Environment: real
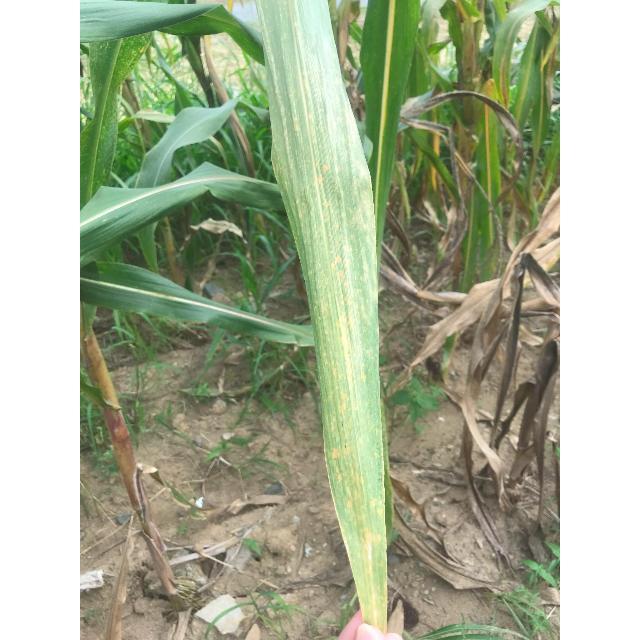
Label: nitrogen_deficiency